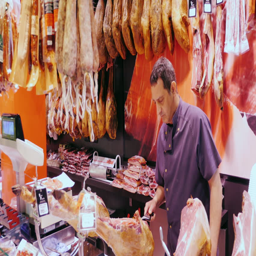
the man behind the counter of the seller runs a butcher 's shop .